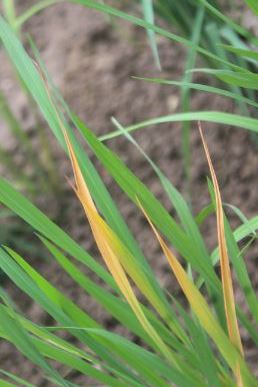
Disease: Tungro